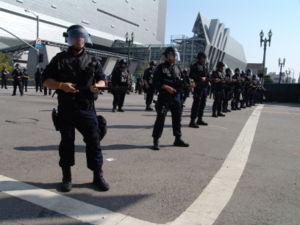
La division métropolitaine du Los Angeles Police Department, en anglais : Los Angeles Police Department Metropolitan Division, est une division d'élite au sein du Los Angeles Police Department, aux États-Unis. La division Metro, qui comprend également l'équipe SWAT de la police de Los Angeles, compte neuf sections de policiers spécialement formés. Elle est chargée de nombreuses tâches de lutte contre la criminalité, notamment la résolution de crimes majeurs, la surveillance, la fourniture de détails sur la lutte contre le terrorisme et la prise en charge de situations en impasse à haut risque, telles que les prises d'otages.